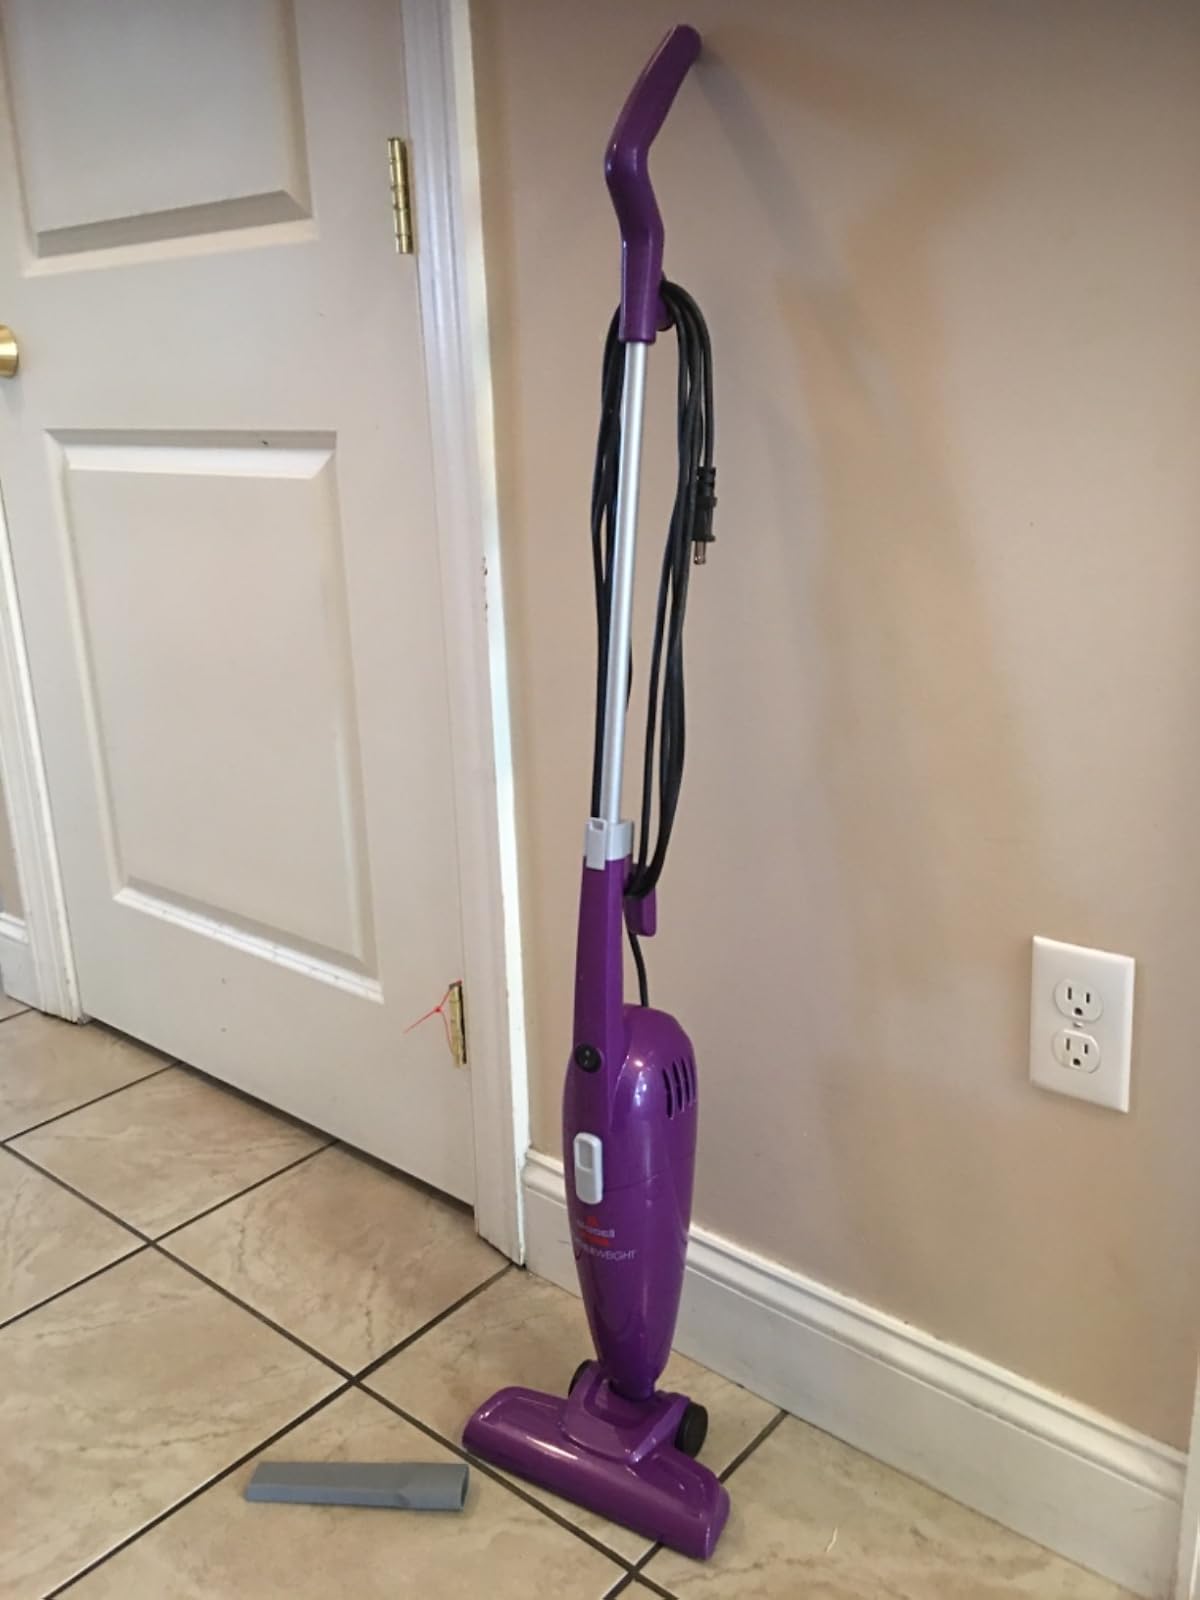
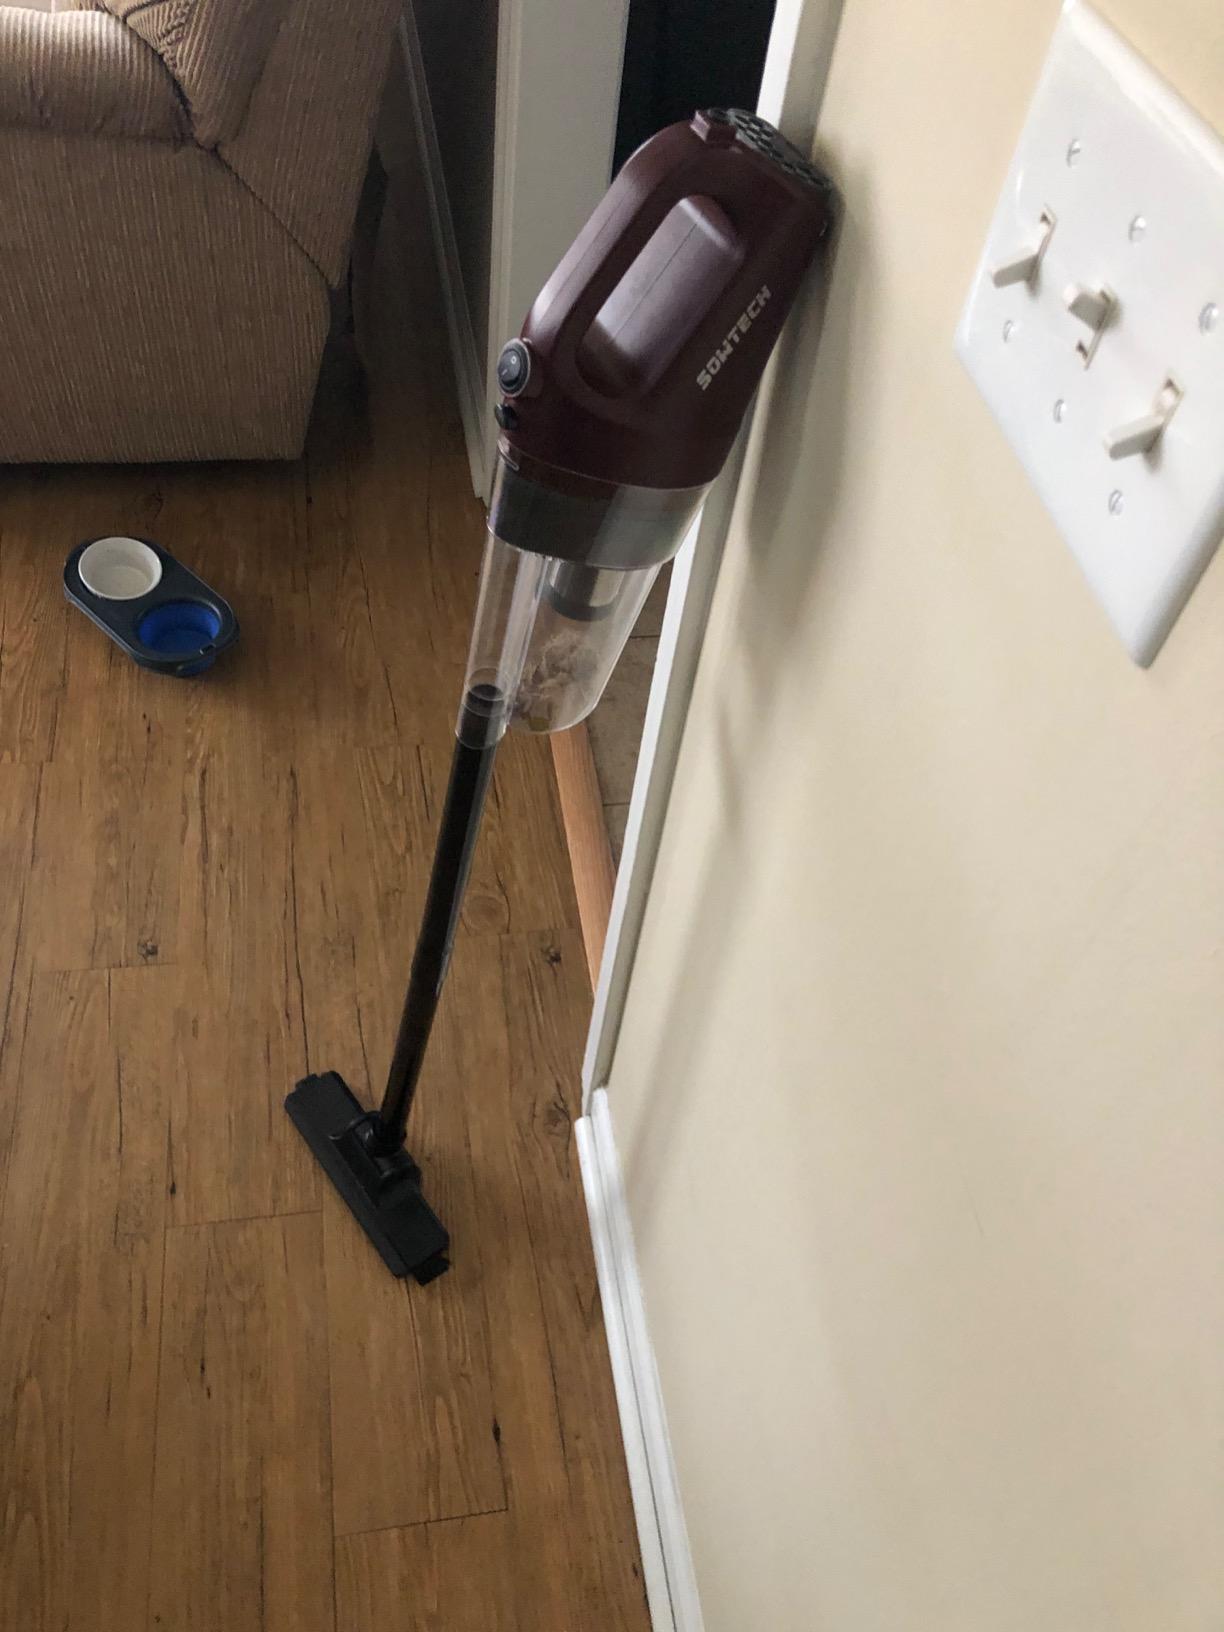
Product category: items_vacuum
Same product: no